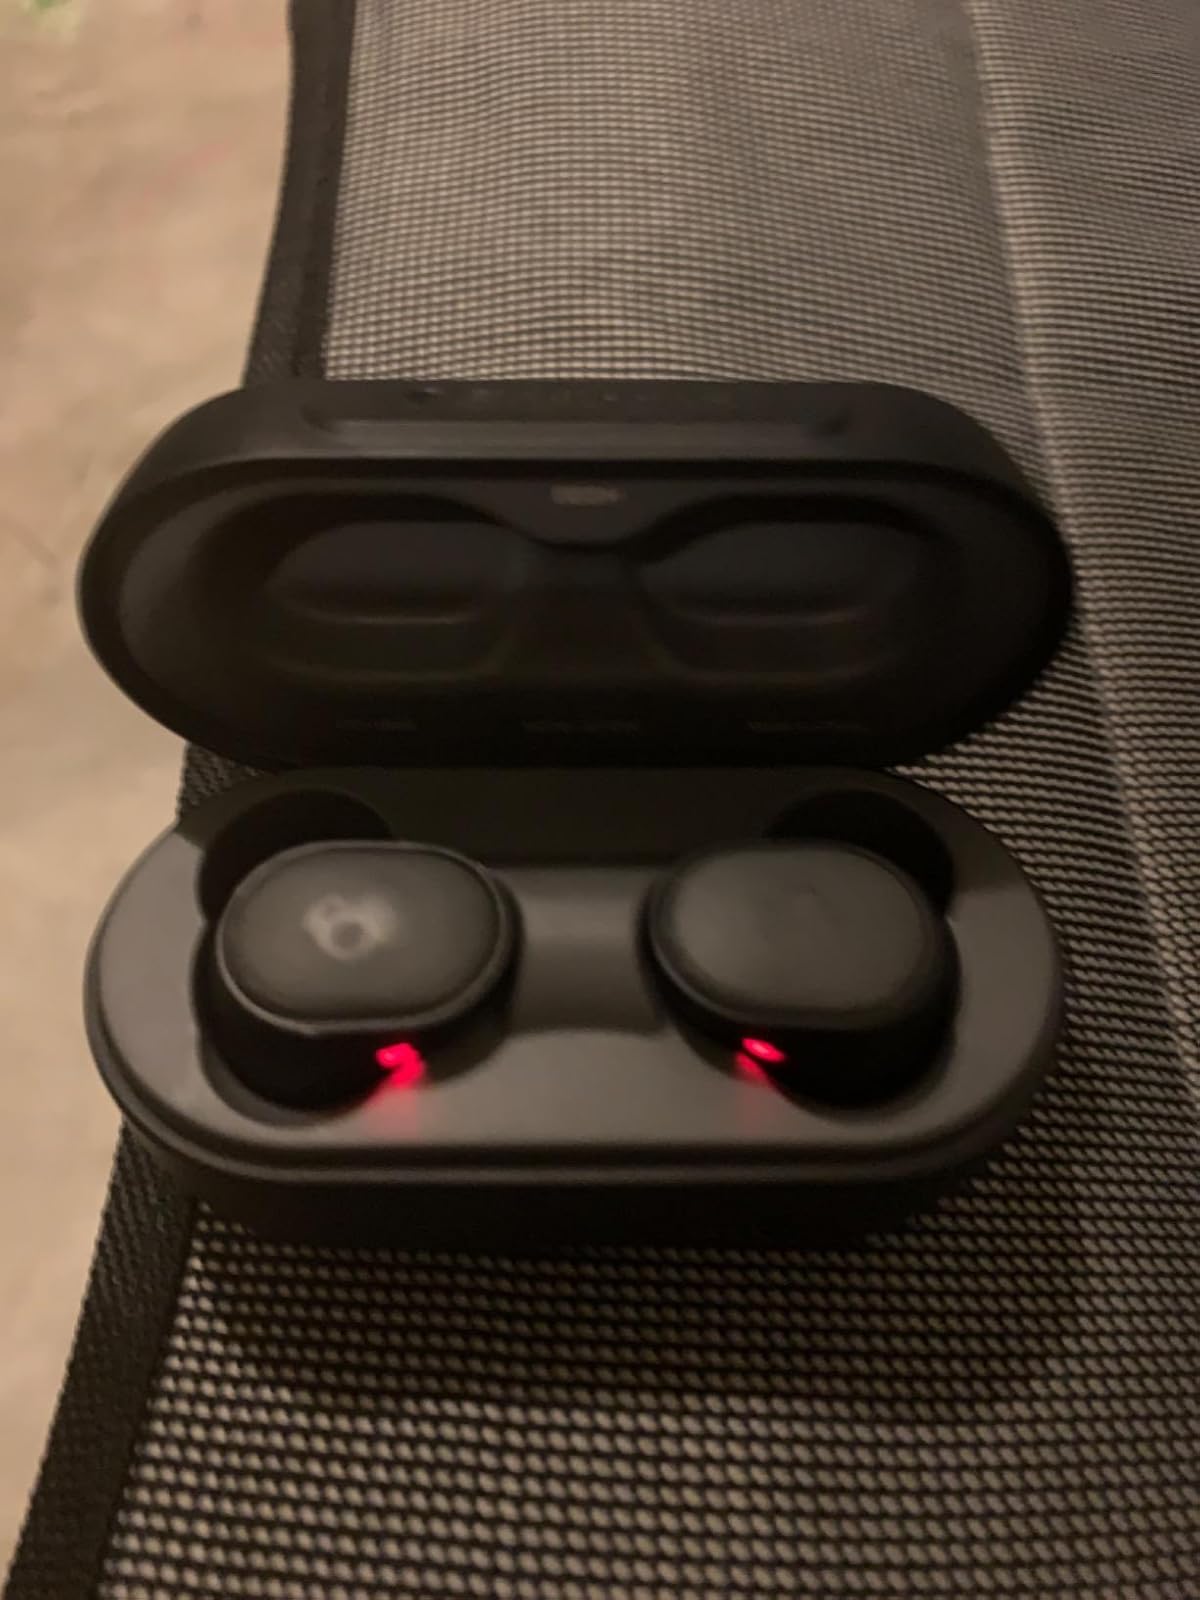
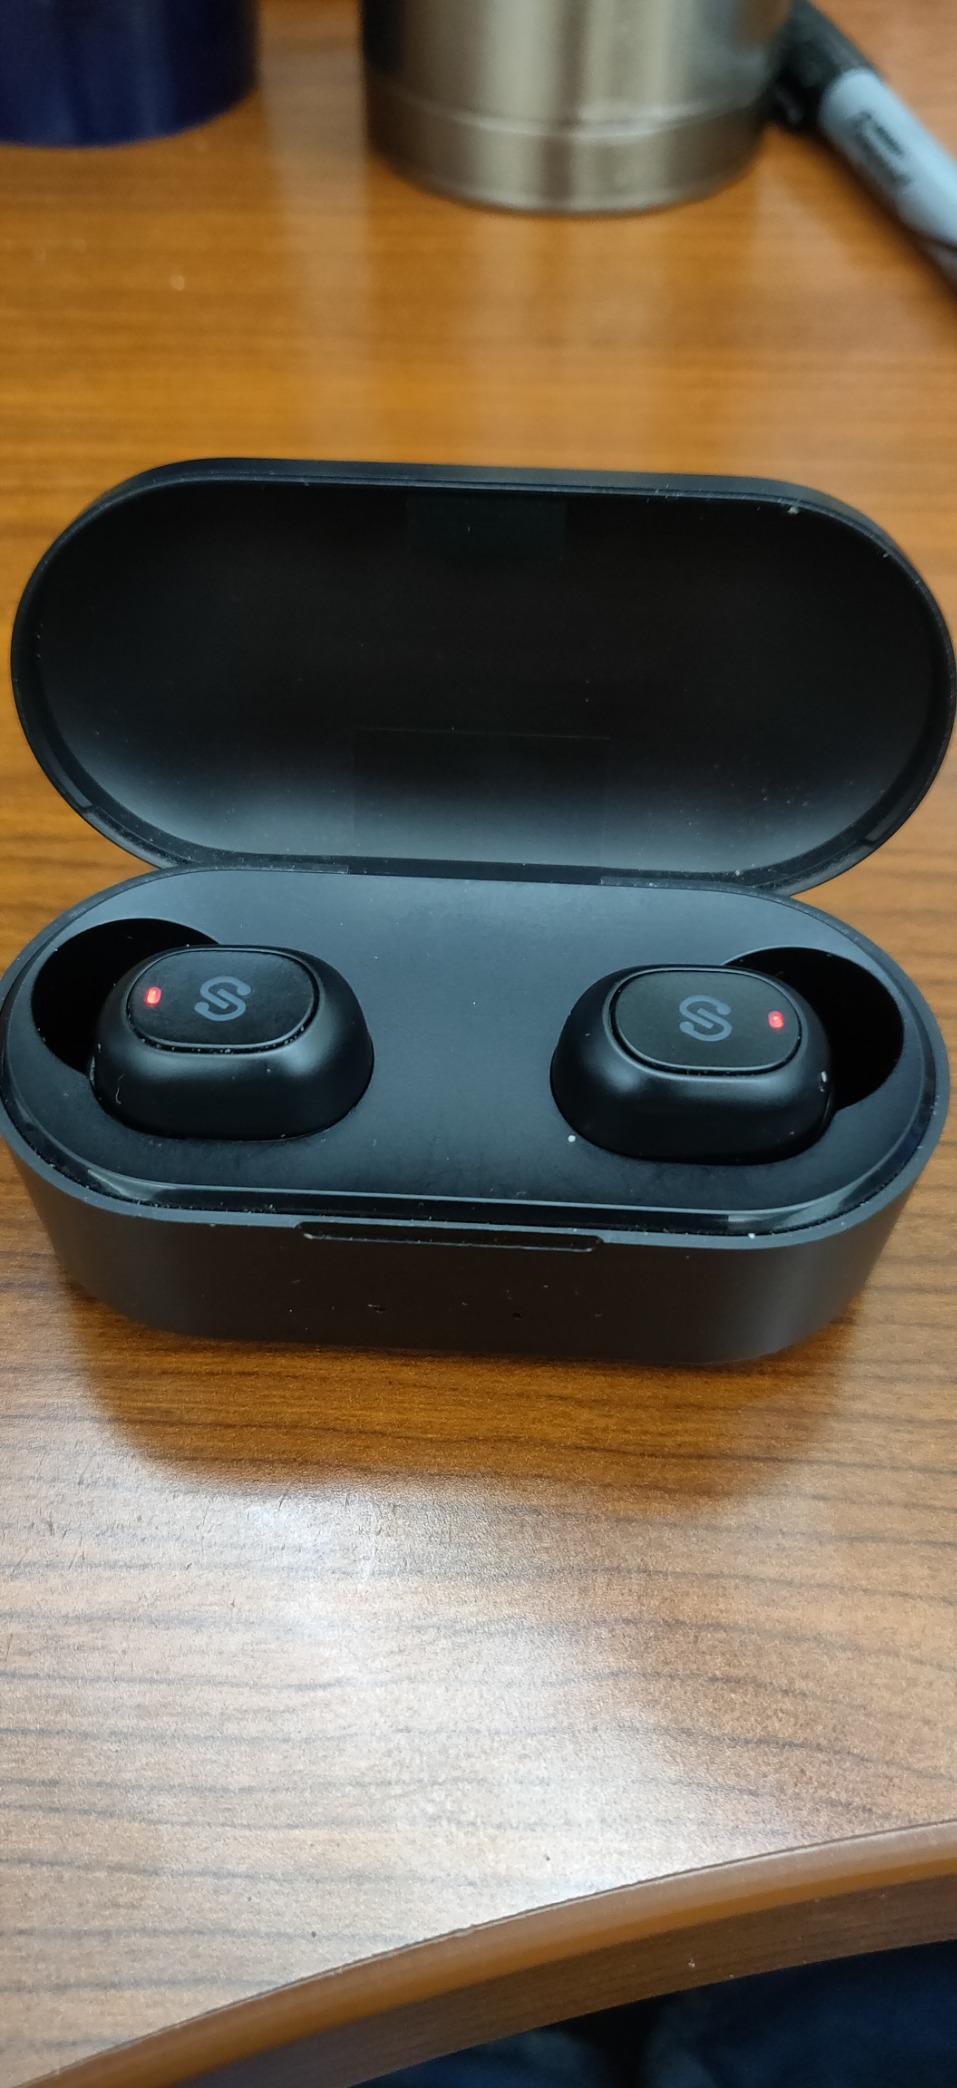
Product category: earbuds
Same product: no